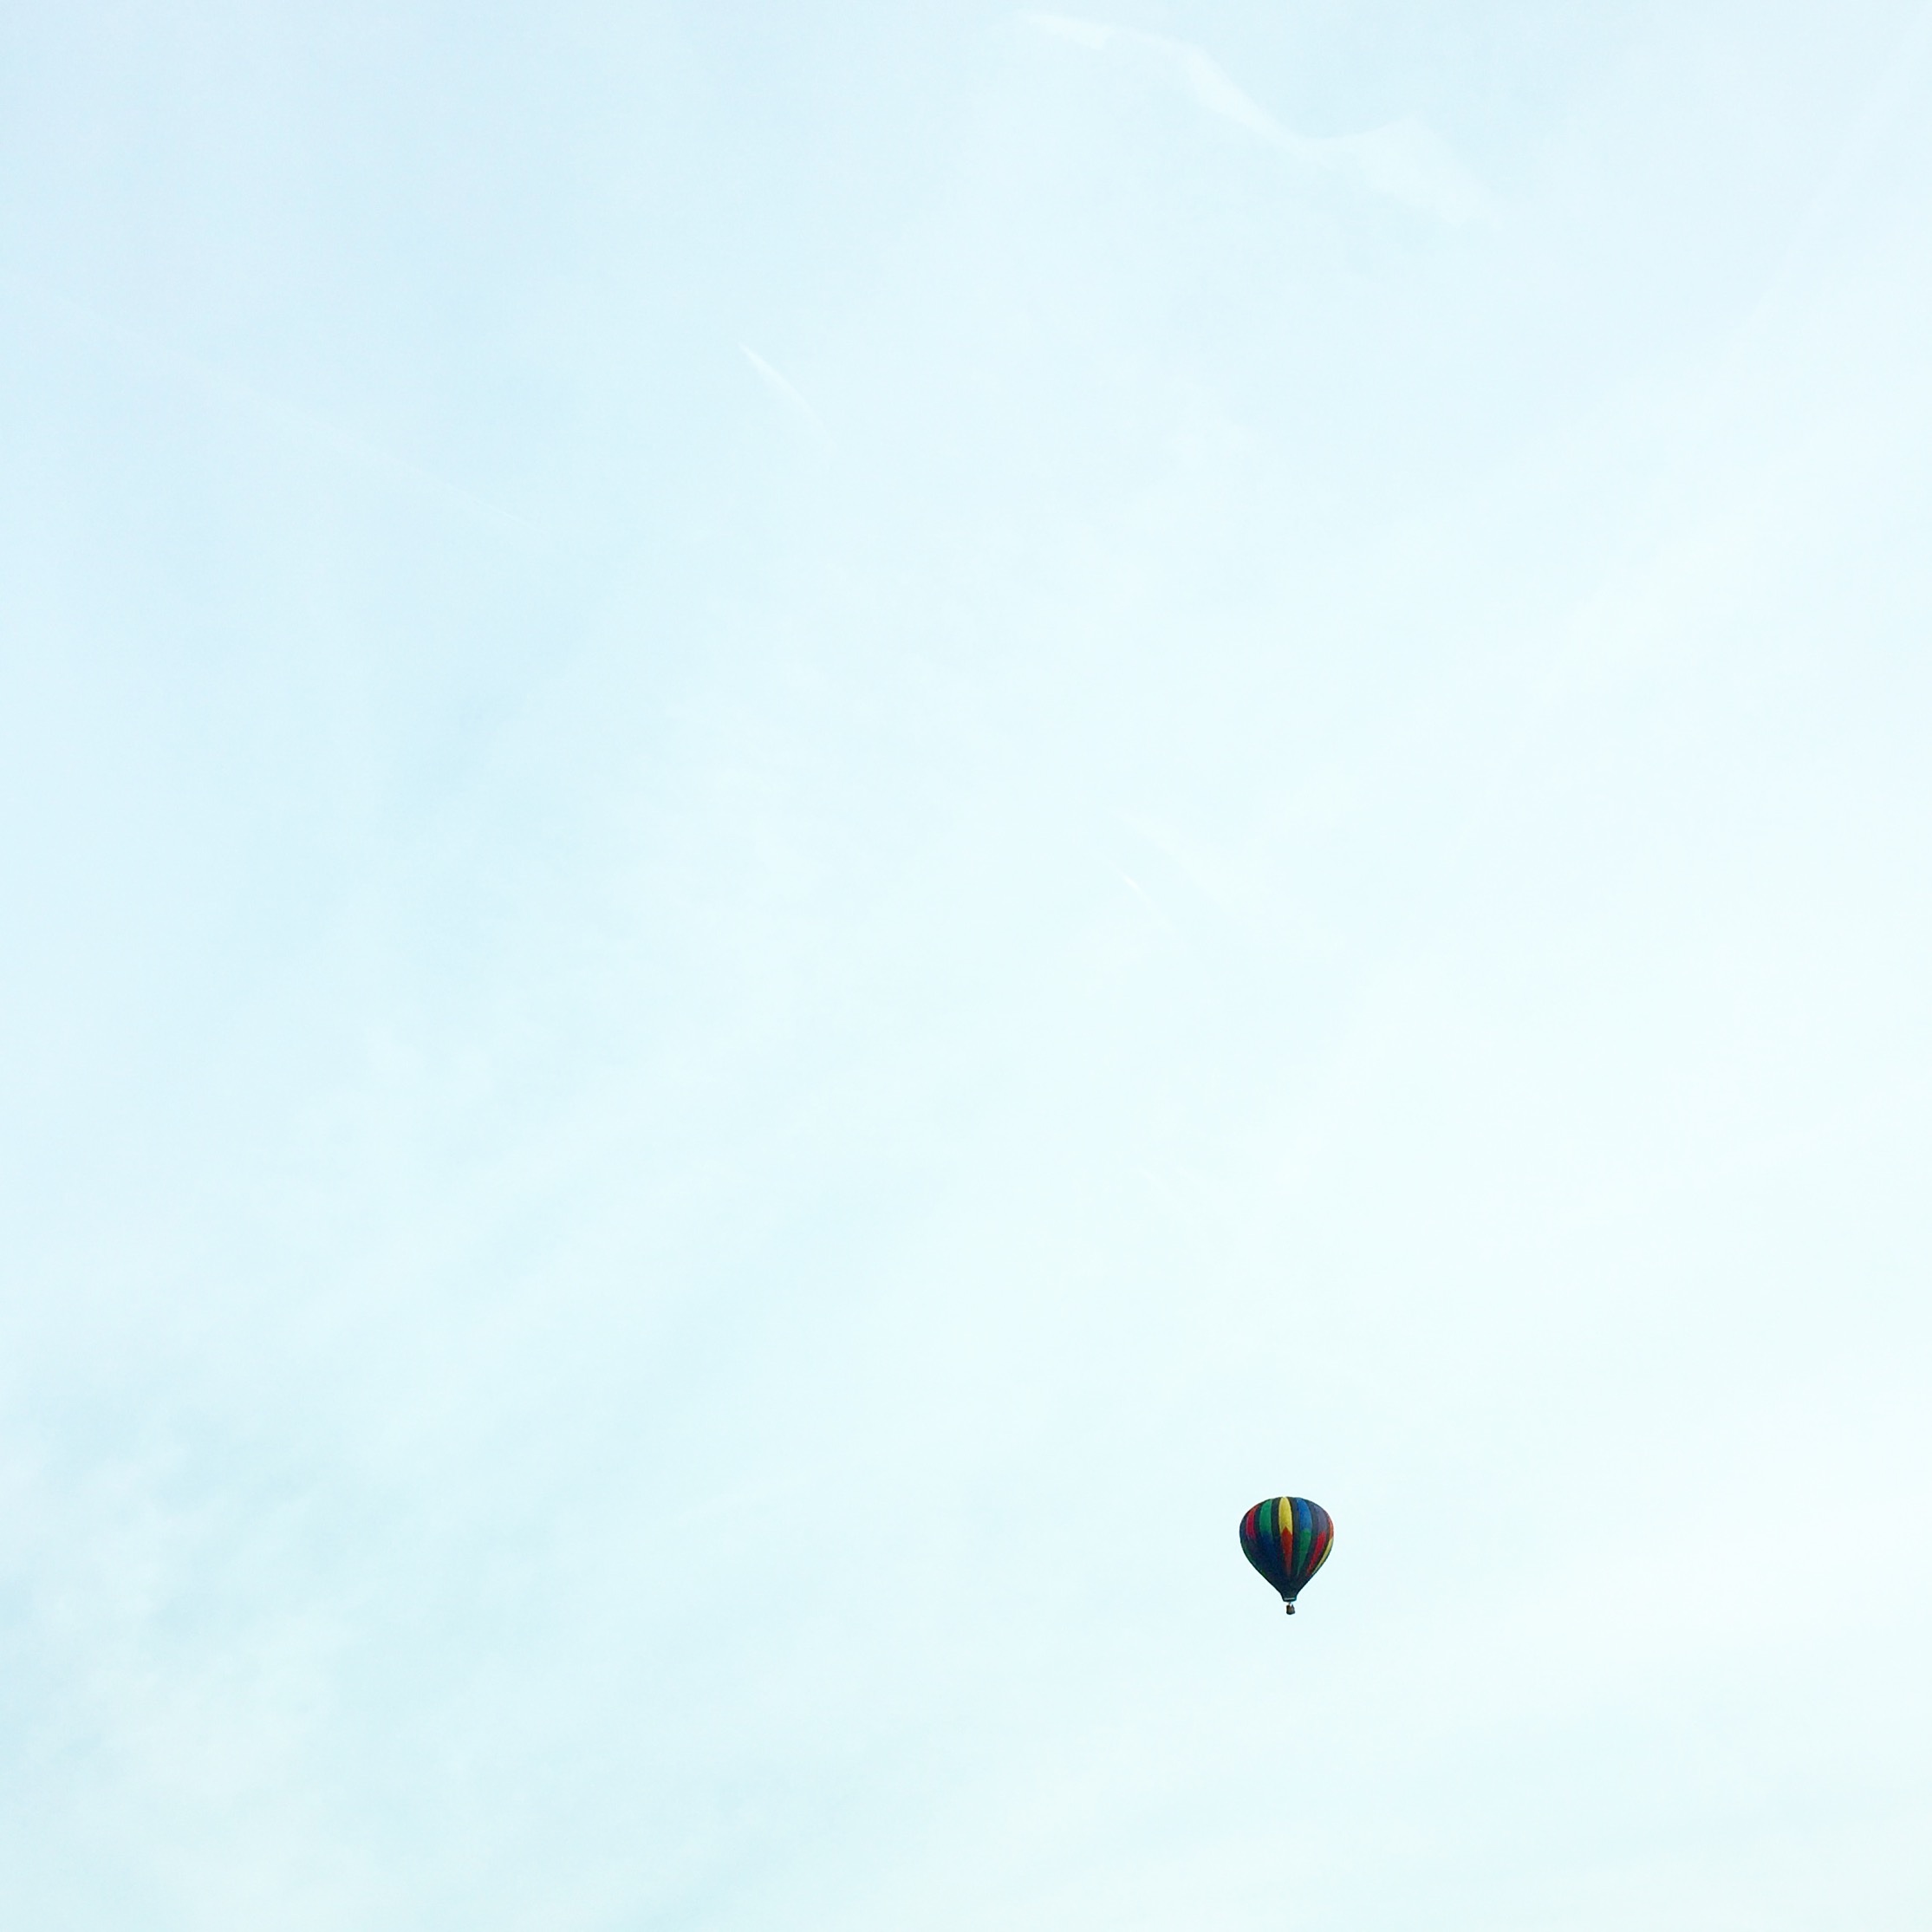
sky, hot air balloon, aircraft, vehicle, toy, atmosphere of earth